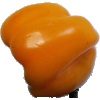
Label: Pepper Yellow 1